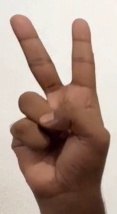
ASL sign: V